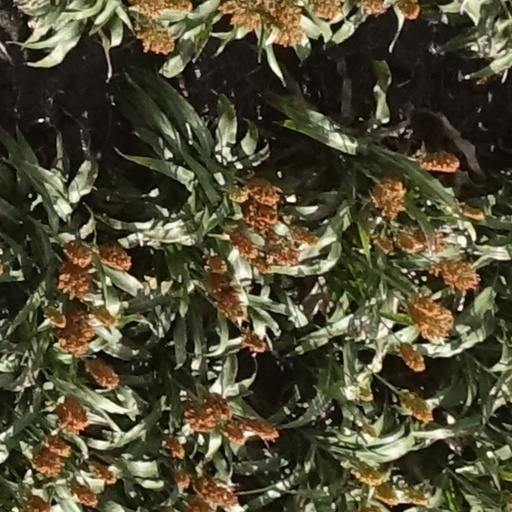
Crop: sorghum